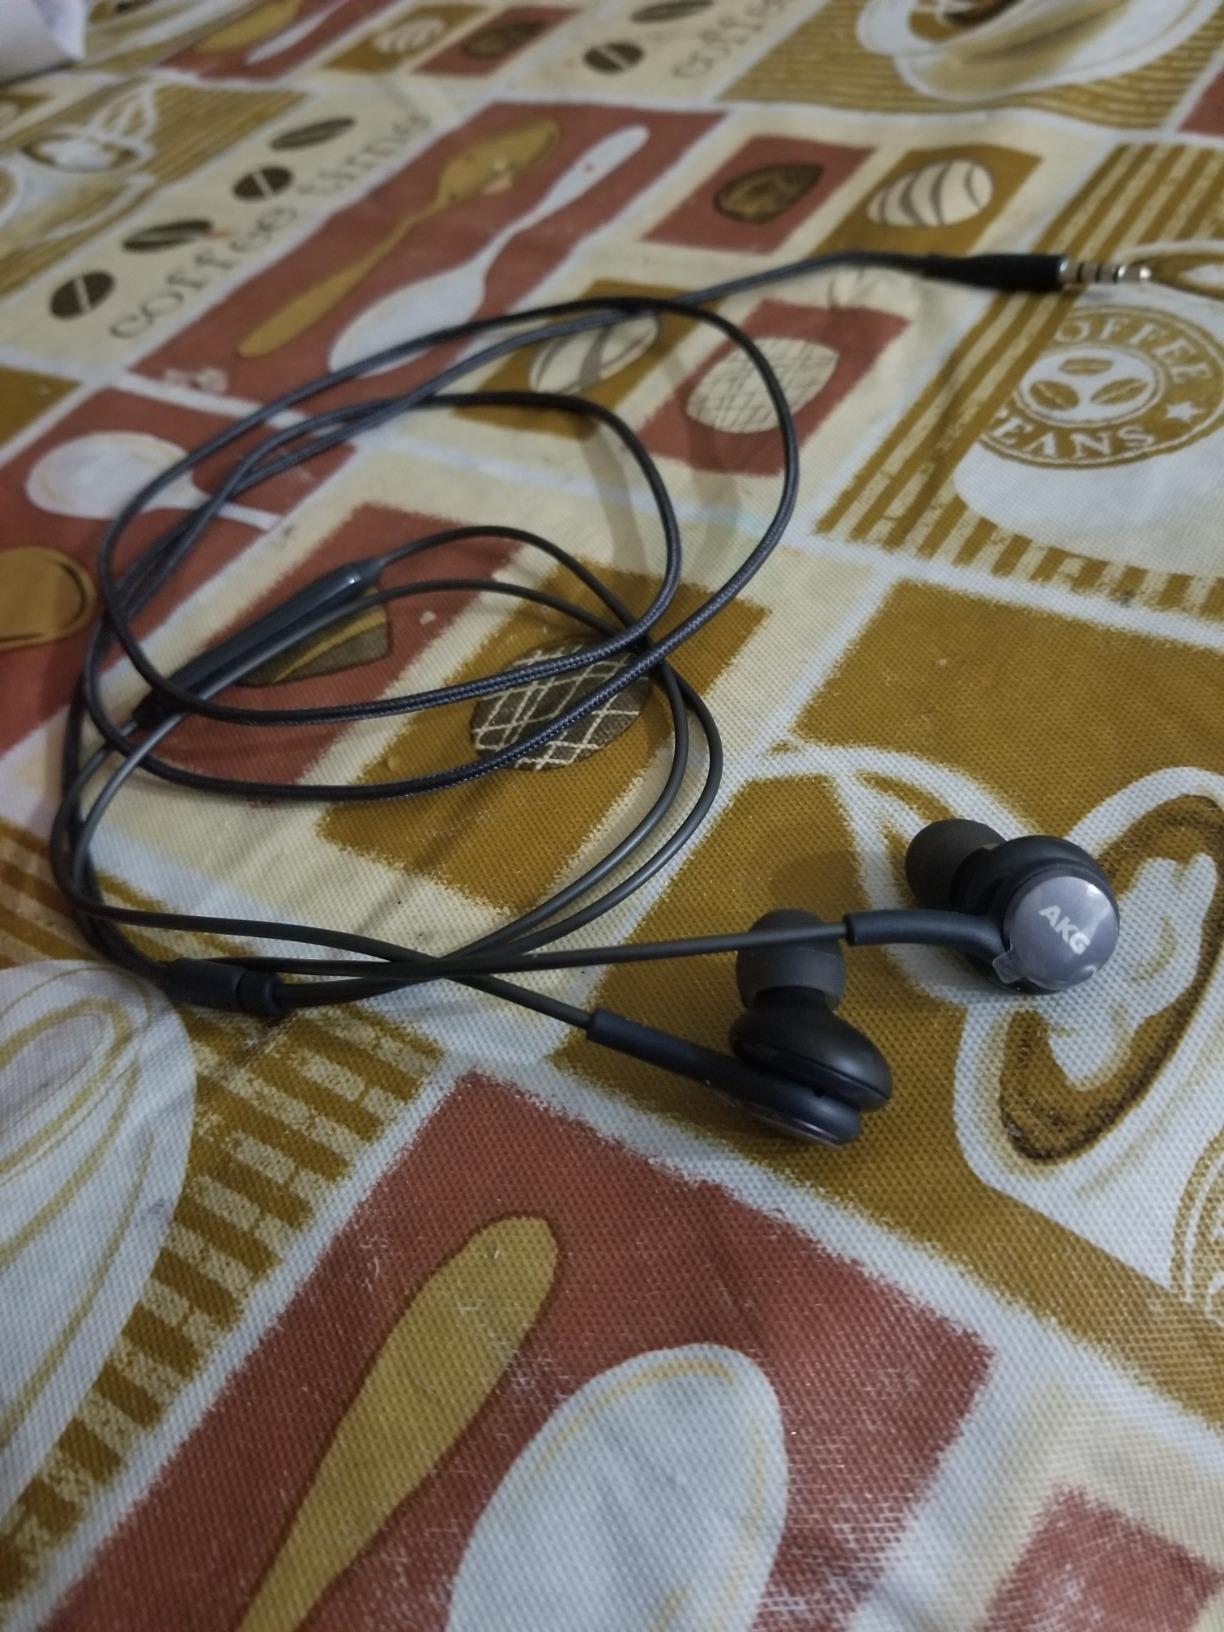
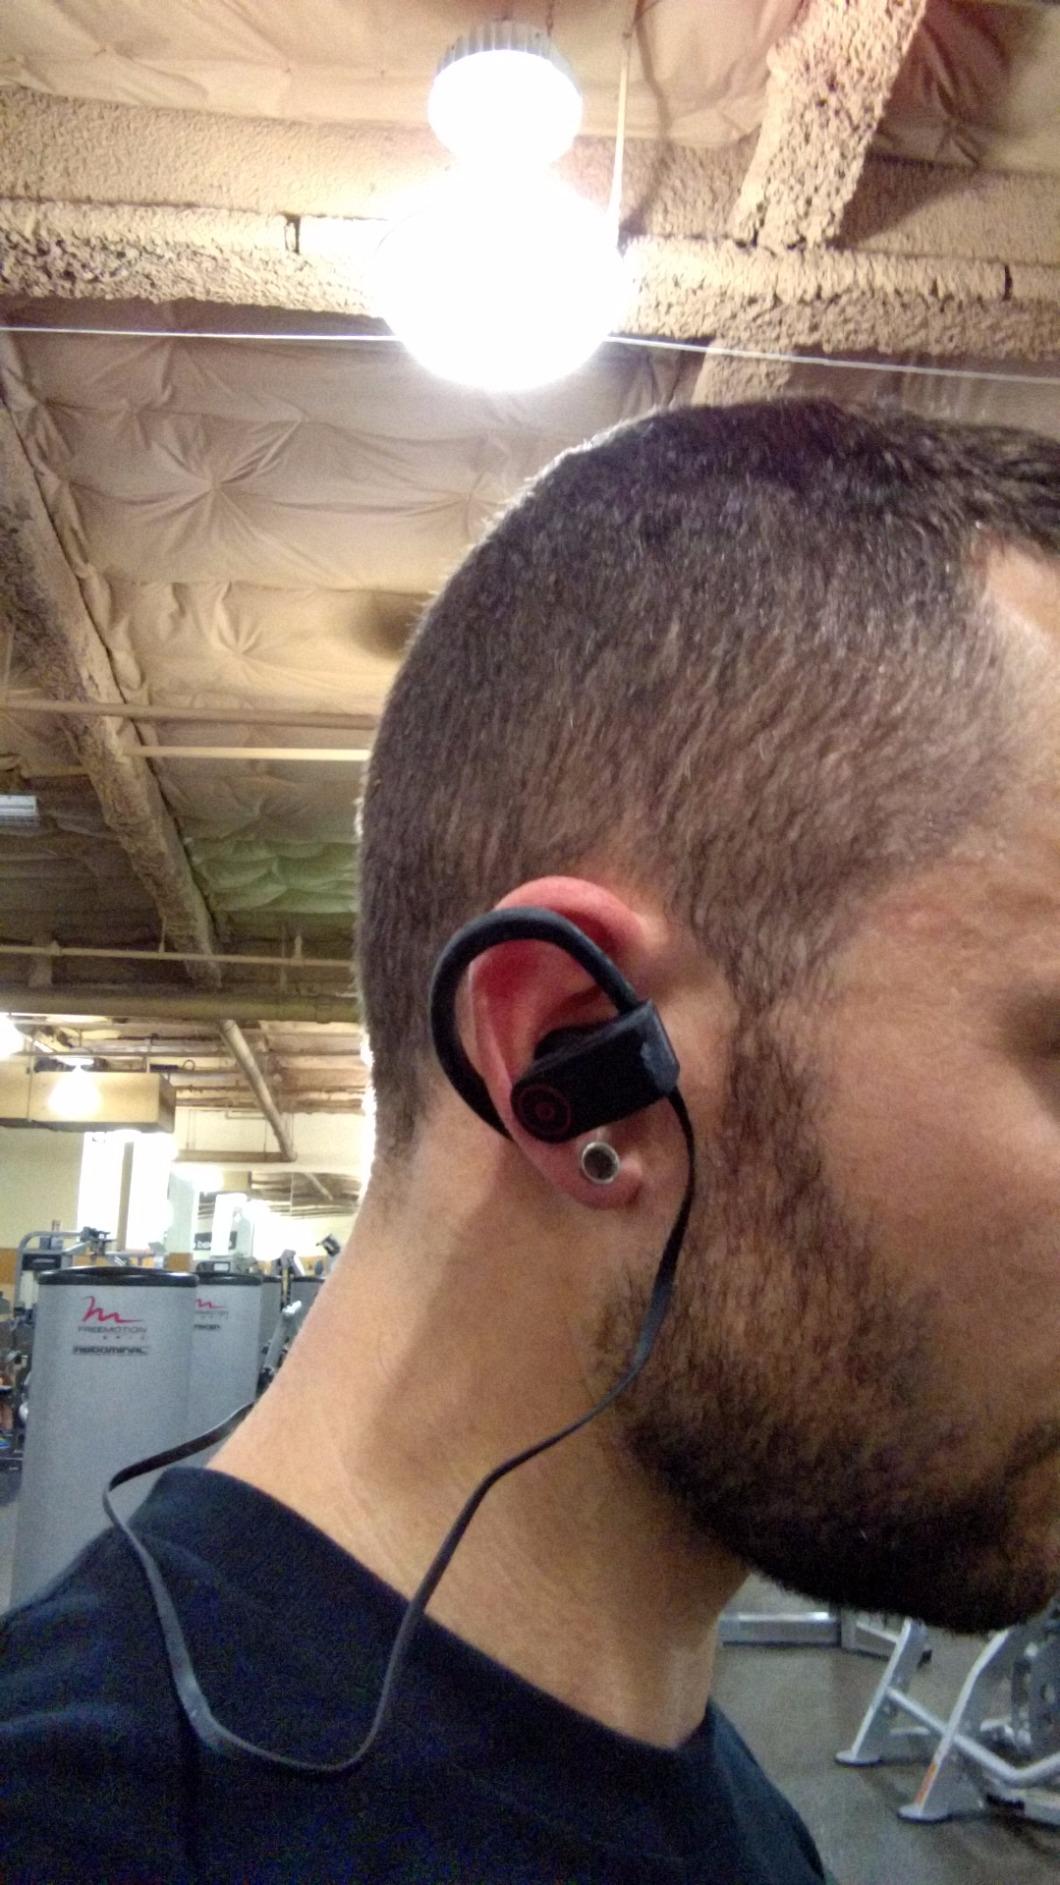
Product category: headphones
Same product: no